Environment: lab
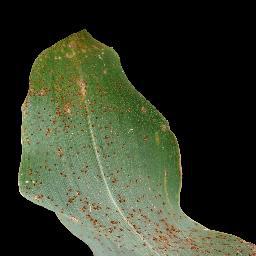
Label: common_rust